Bittsa Equestrian Complex

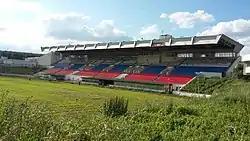

The Bittsa Equestrian Complex of the Moscow City Sports Committee), former "Trade Unions' Equestrian Complex", is an equestrian venue located near Bitsa Park in the South District of Moscow city, Russia. During the 1980 Summer Olympics, it hosted the riding and running portions of the modern pentathlon events and all of the equestrian events except individual jumping, which was held at the main venue, Grand Arena of the Central Lenin Stadium.